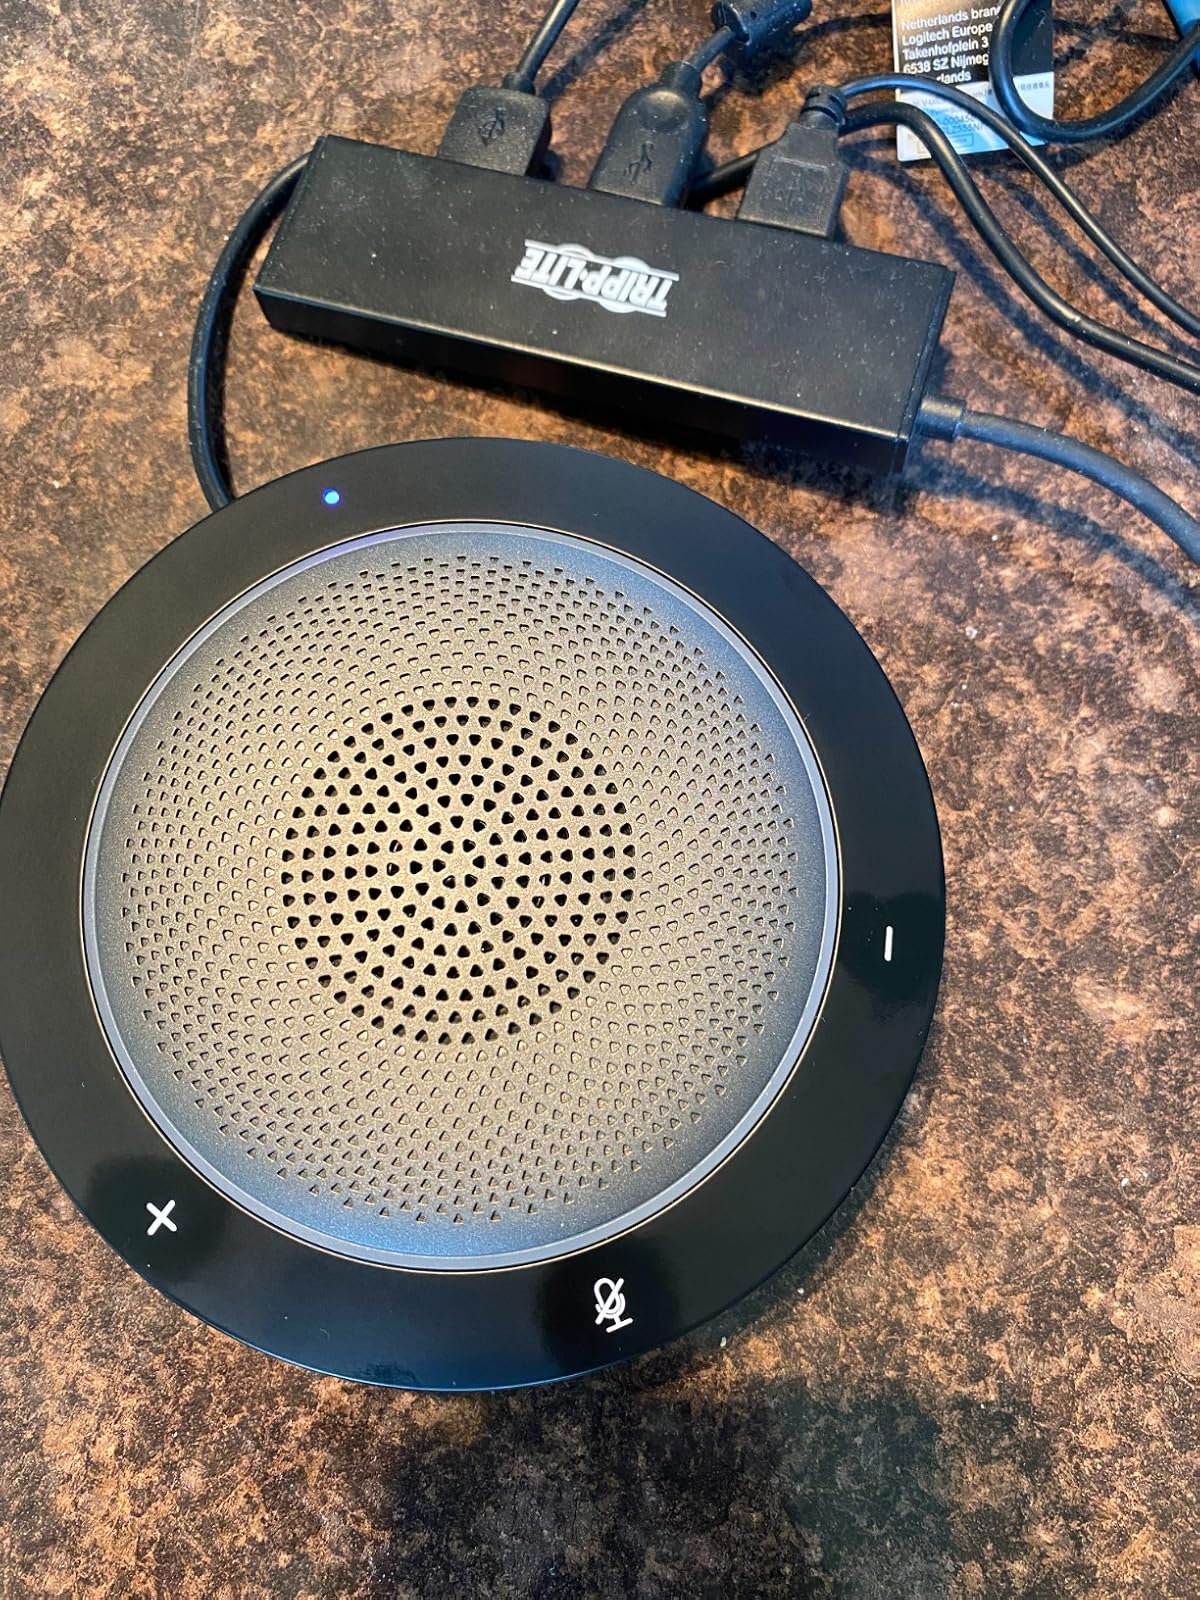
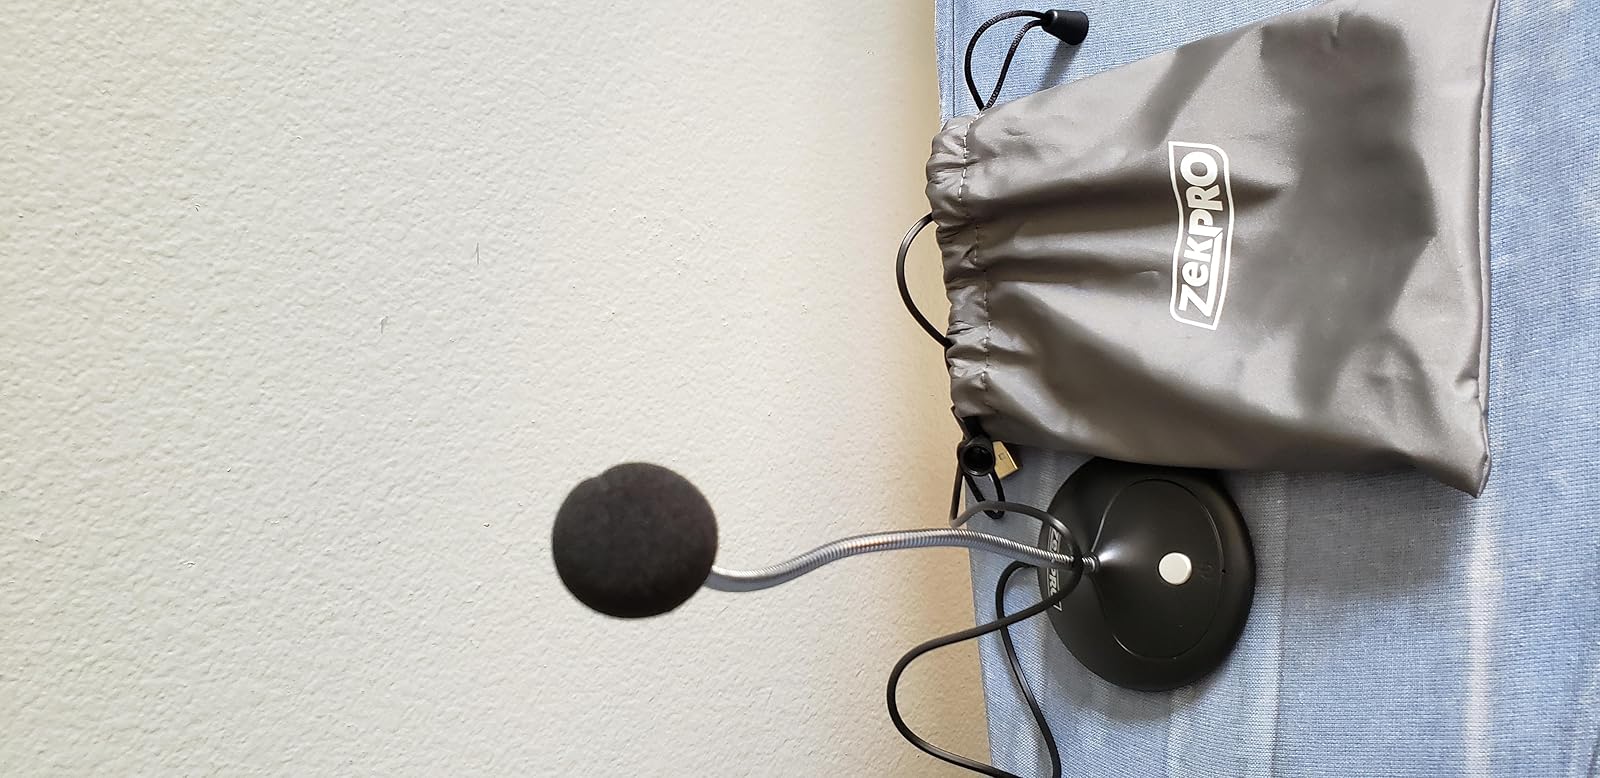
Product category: microphone
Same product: no